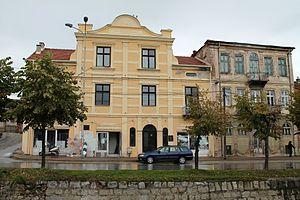
Le Congrès de Monastir est un congrès scientifique tenu dans la cité de Monastir, en novembre 1908, avec pour objectif de normaliser et d'unifier l'alphabet albanais. Le 22 novembre est aujourd’hui commémoré en Albanie, Kosovo, et République de Macédoine, ainsi que dans la diaspora albanaise, comme la Journée de l'Alphabet.